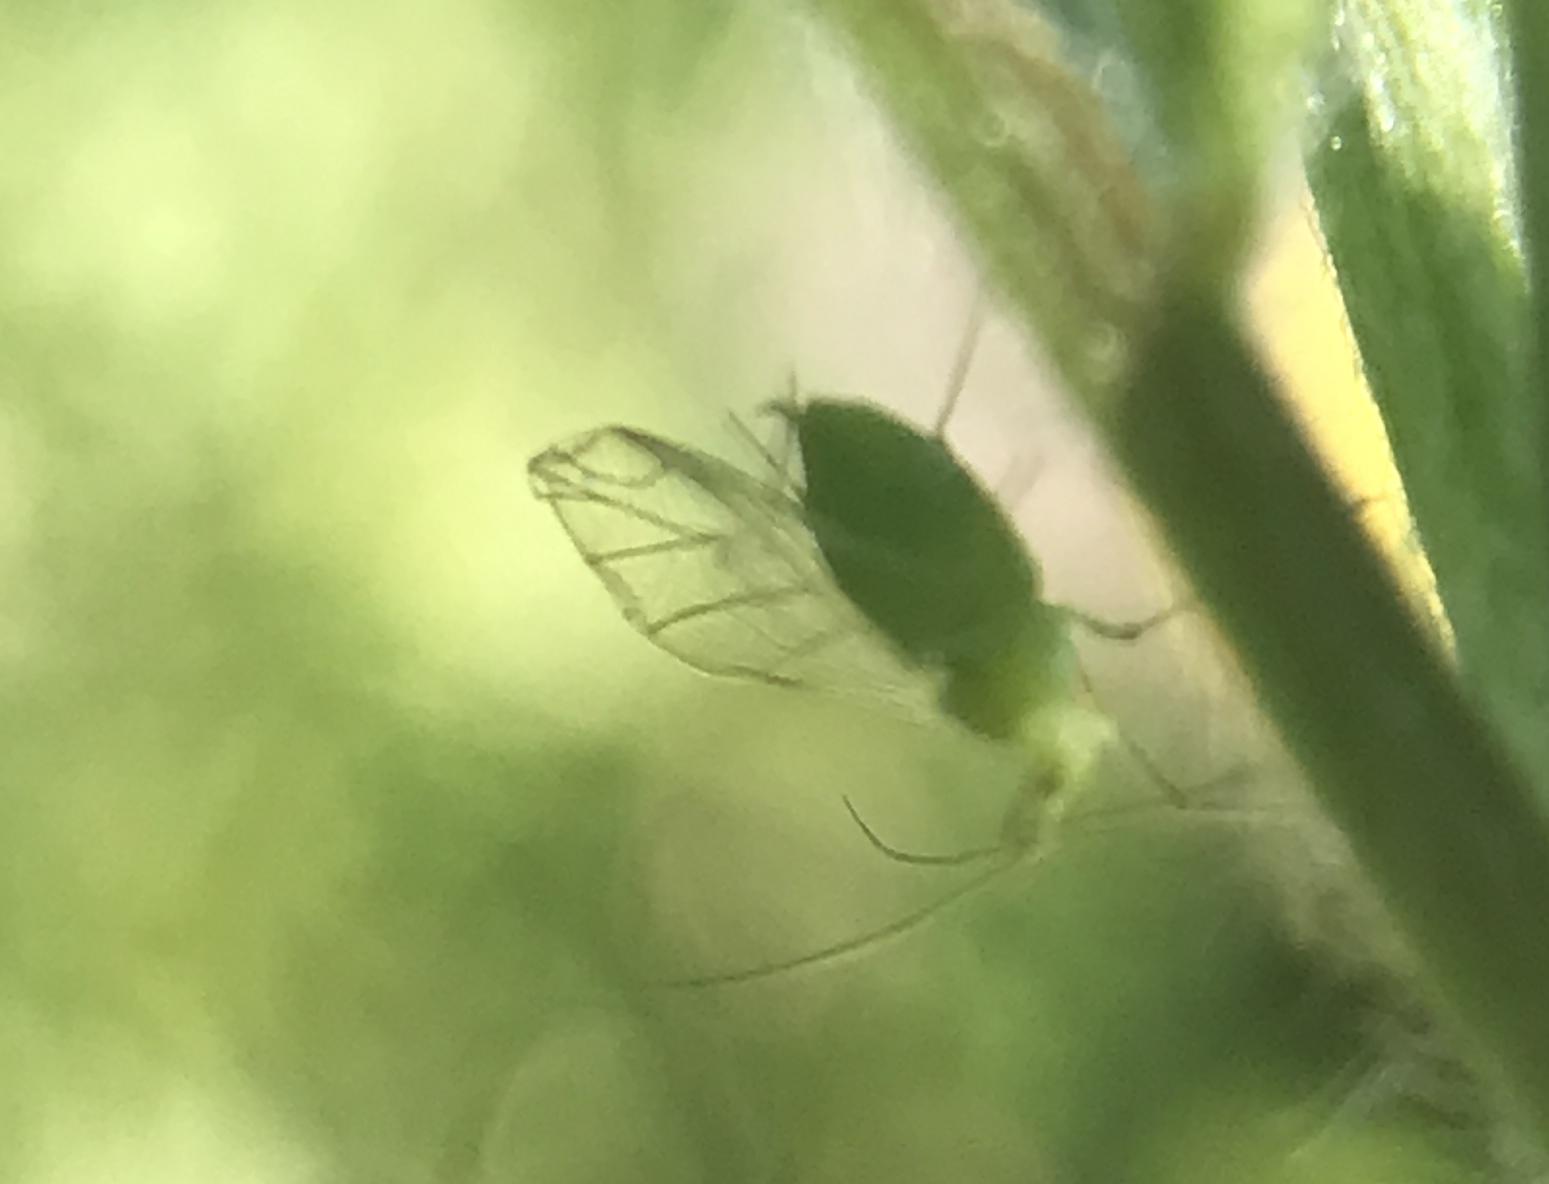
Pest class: pea_aphid